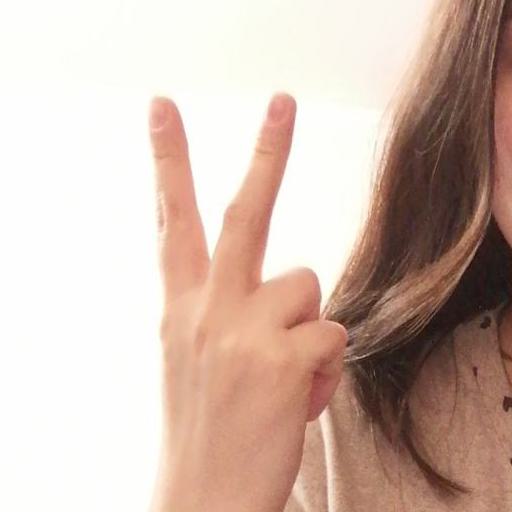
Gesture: peace_inverted